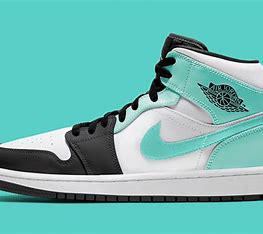
Brand: Jordan
Model: 1 Mid